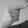
ASL letter: G